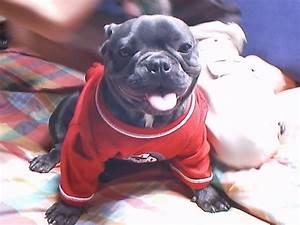
Label: dog